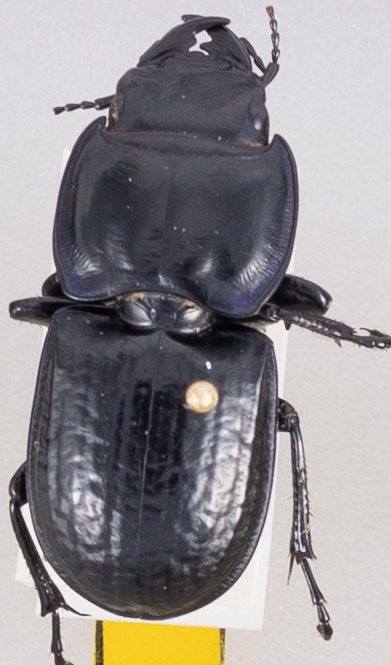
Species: Pasimachus sublaevis
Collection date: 2019-09-24
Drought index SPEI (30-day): -1.208
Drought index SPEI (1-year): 0.272
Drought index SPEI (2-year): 1.085